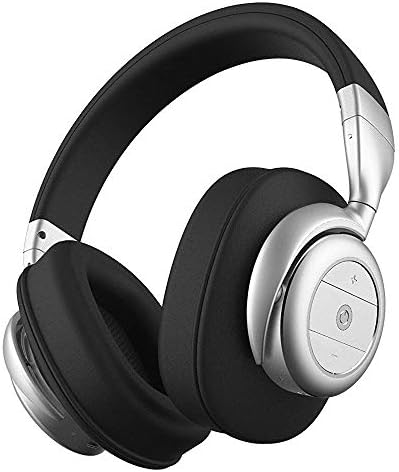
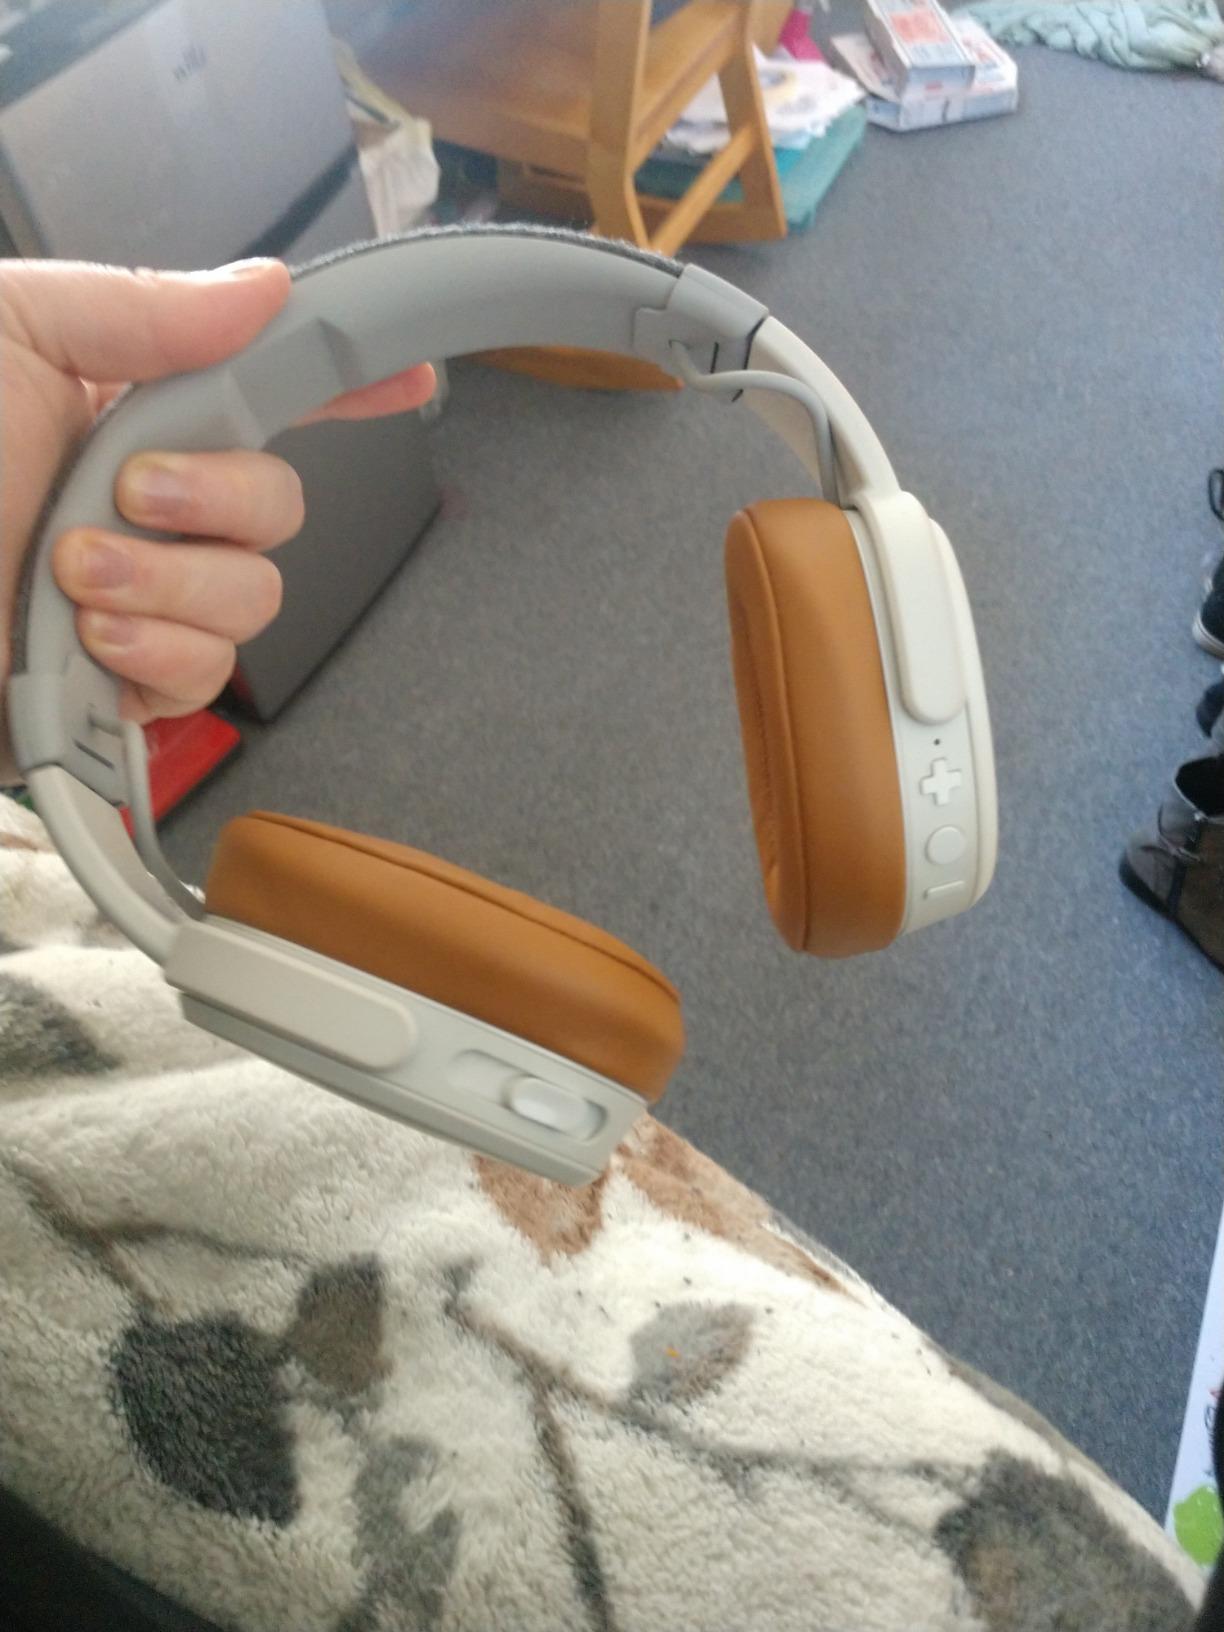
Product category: headphones
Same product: no